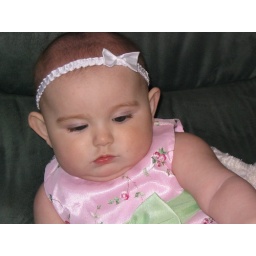
Serenity at memere and pepe's house in the easter dress that they got for her and her easter bunny!